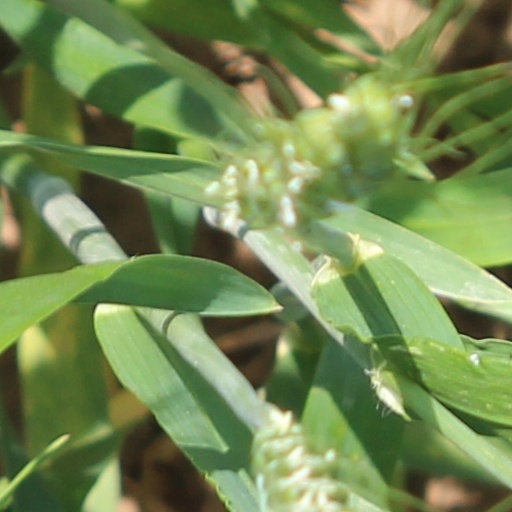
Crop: wheat